K Street (Sacramento)

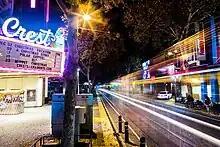
K Street in between 10th and 11th Streets, looking southeast

K Street is a historic street in Sacramento, California, United States. It spans from Old Sacramento, through Downtown Sacramento and Midtown Sacramento, ending in East Sacramento. Other discontinuous segments of K Street in East Sacramento are small residential streets, with the final segment ultimately ending at 54th Street. K Street is known primarily as a shopping, dining and entertainment destination for Downtown, Midtown, and Old Sac.